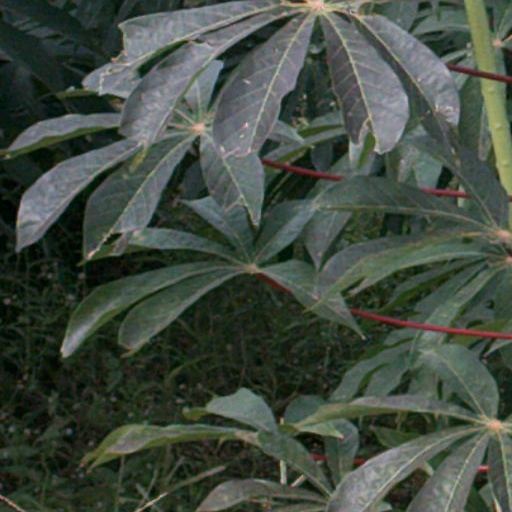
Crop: cassava